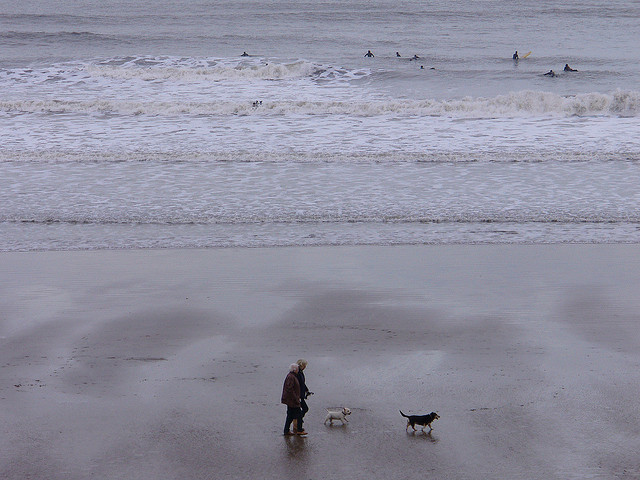
user: Given an image and a question. Answer the question in a short answer. Question: What type of surface is the person standing on? Short Answer:
assistant: sand